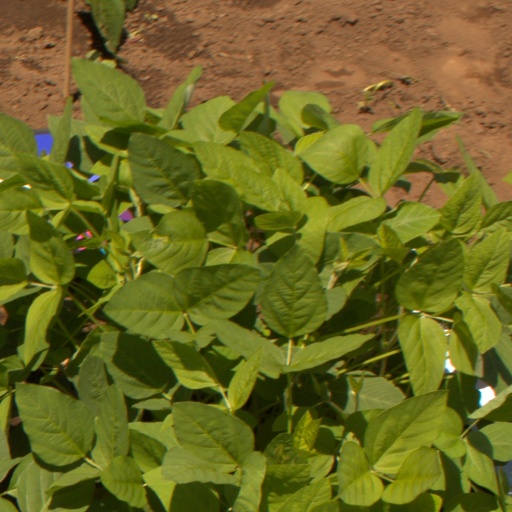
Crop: soybean